In the name of God (sculpture)

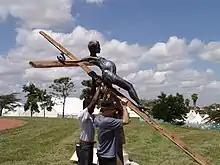
"In the name of God" in Kenya

In 2007, Jens Galschiøt brought two statues of the crucified teenager to the World Social Forum in Nairobi. In order to avoid unwanted controversy, these statues were produced clothed.